Markku Häkkinen

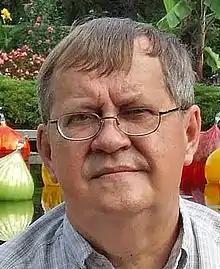
Markku Häkkinen

Markku Häkkinen (14 January 1946 – 5 December 2015) was a Finnish self-taught botanist, considered one of the world's leading experts on the taxonomy of bananas.